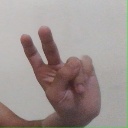
अक्षर: ऐ